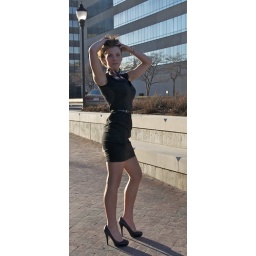
Saw this girl with her photographer several times while walking around downtown Asheville on a warm January Sunday afternoon.